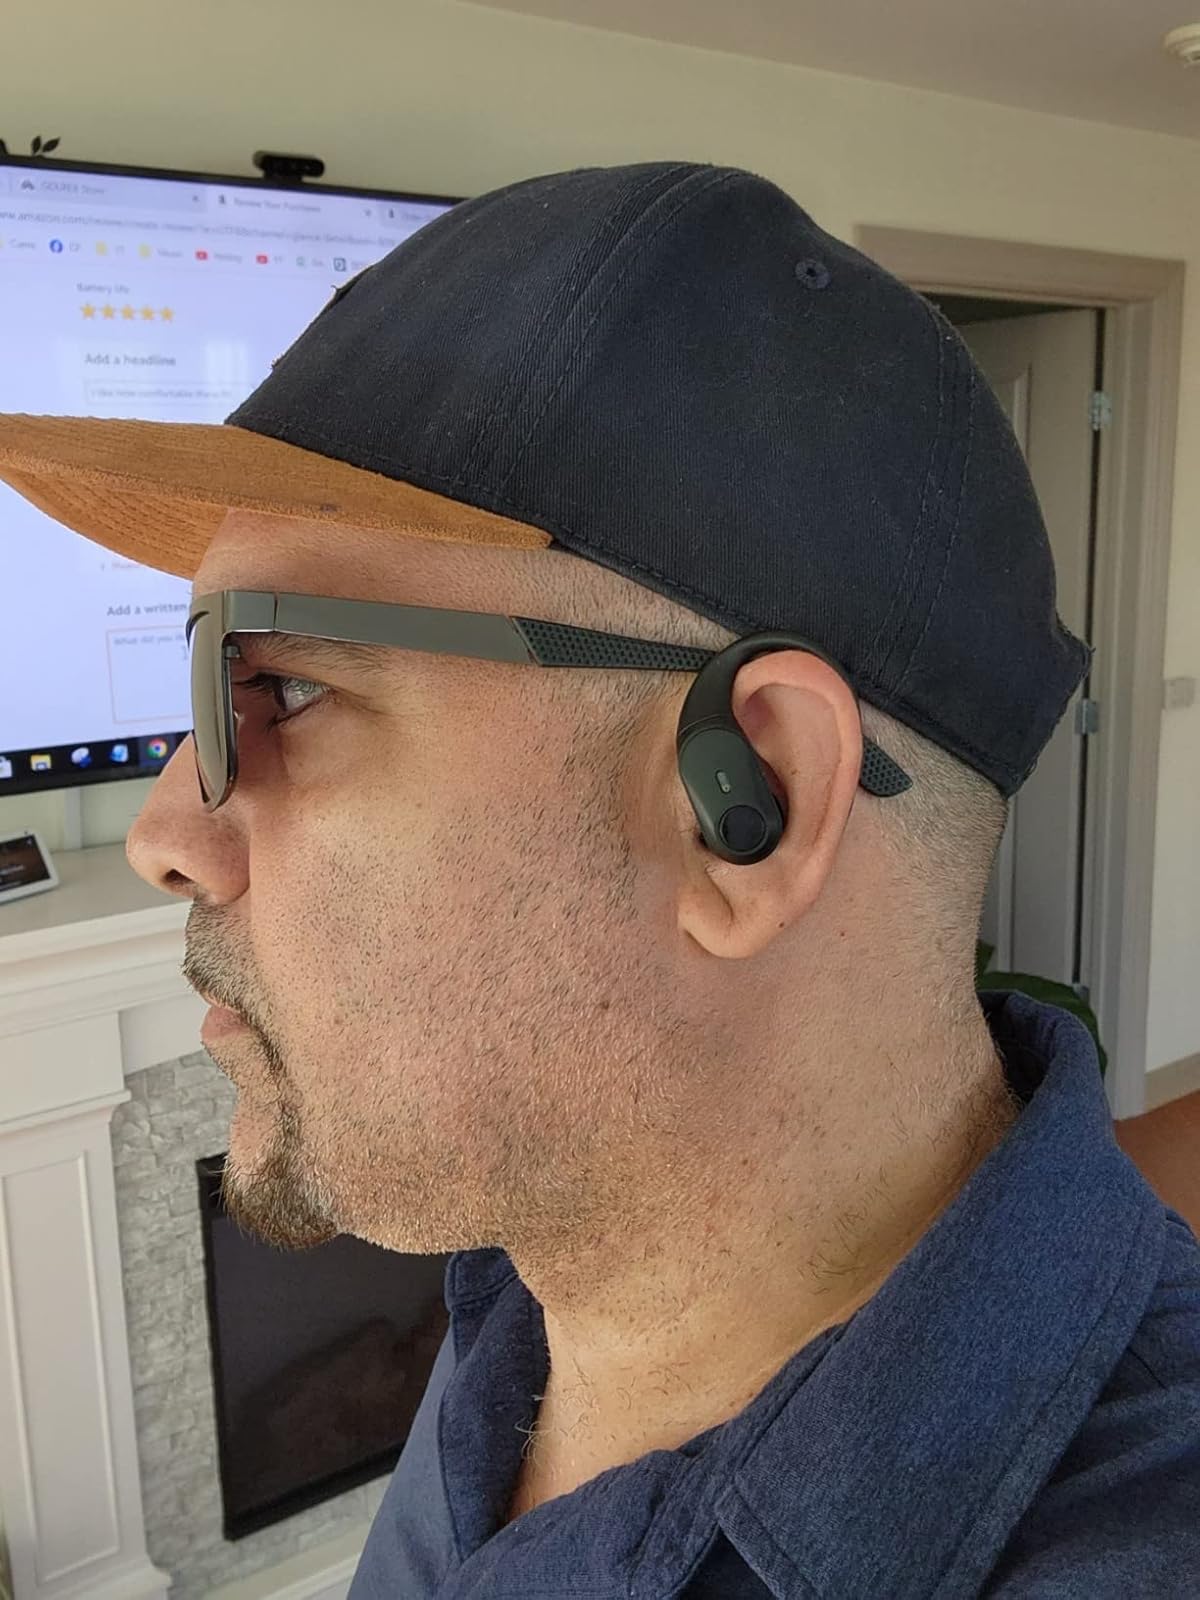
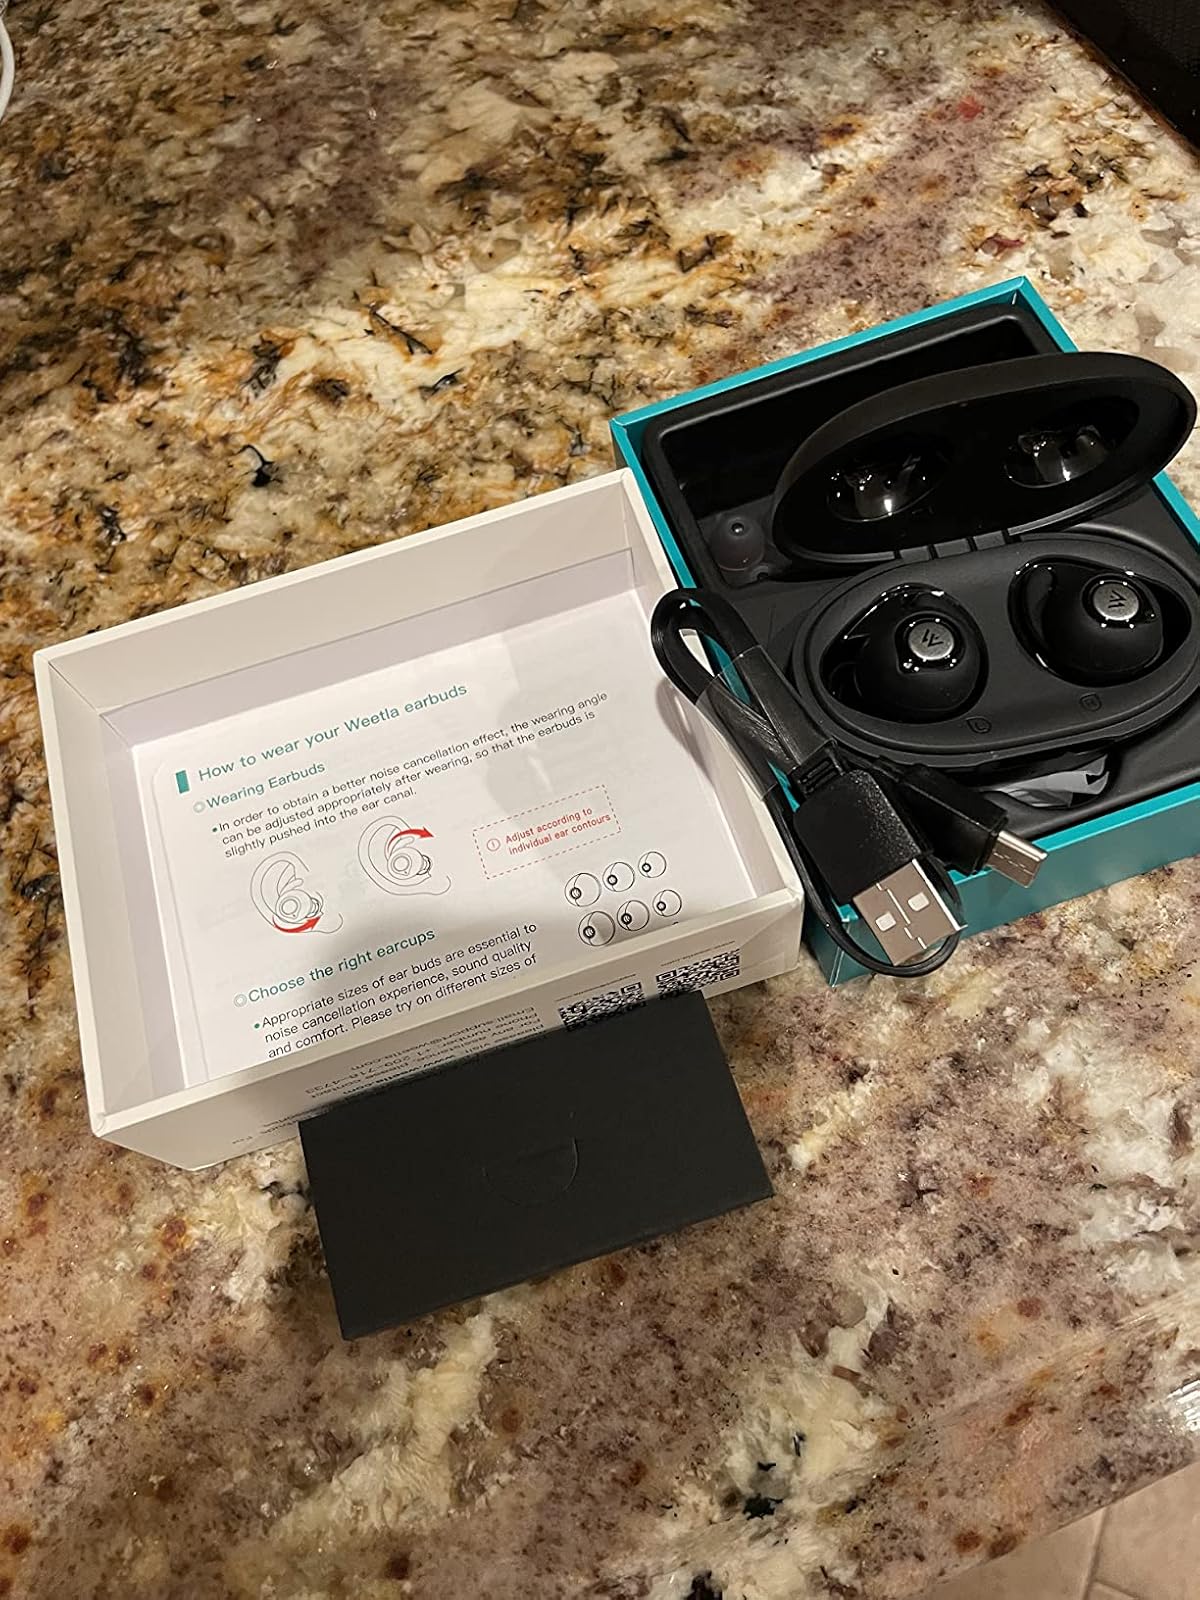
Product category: earbuds
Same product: no